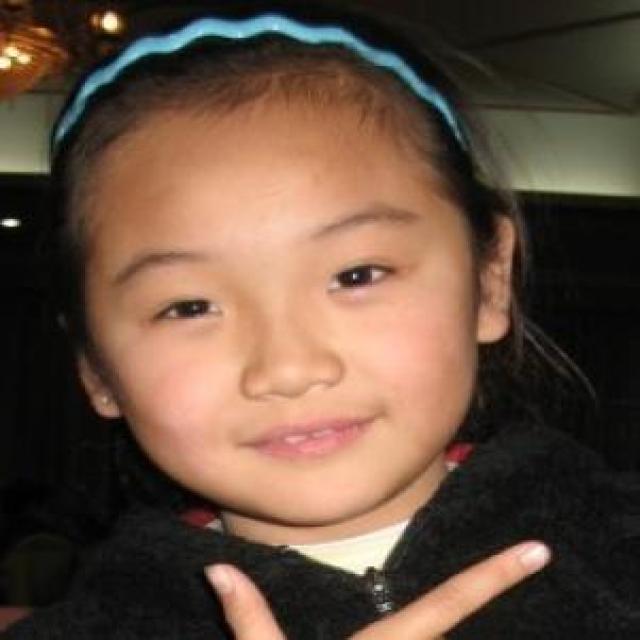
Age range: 0-12